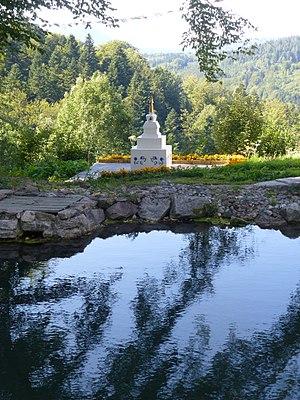
Stupa du centre bouddhiste tibétain (Bodhicharya-France) de Lusse, au lieu-dit La Bouille des Trois-Maisons (Vosges).
Liste non exhaustive des Temples et monastères bouddhistes à travers le monde.